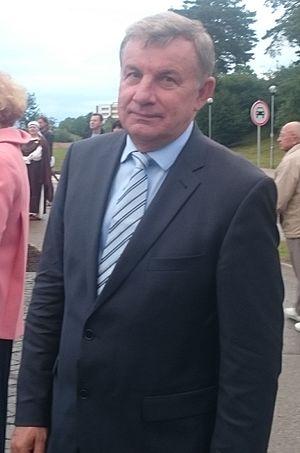
Rimantas Sinkevičius, né le 3 avril 1952 à Jūsiškėse, est un homme politique lituanien membre du Parti social-démocrate lituanien.